Jesús Evaristo Casariego Fernández-Noriega

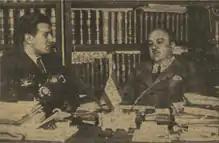
interviewing Albiñana, 1936

Before the Civil War Casariego was known only to readers of "La Nacíon" and to a few Carlists; until the mid-1940s he gained some recognition due to "El Alcazár" assignment and the first two novels. It was "Con la vida hicieron fuego" which in the mid-1950s earned him the nationally recognized status. Popular among both readers and critics, the book was dubbed "novela de una generación" and applauded by intellectuals like Marañon; many appreciated its Galdosian breadth. The novel also served as basis for a 1956 movie, yet the cinematographic work traded the original melancholy for "exaltación oficialista" and was not a success. The late 1950s marked the climax of Casariego's popularity; though he kept writing his later volumes were addressed to limited audience interested in specific topics, like hunting, maritime history, Carlism and the culture of Asturias. Only in his native region he gained monumental status, in the 1970s recognized as an expert on Asturian past but also as sort of a living relic, "un gran tipo", picturesque icon, "man living in the 18th century" and a protagonist of countless anecdotes. He was named Hijo Adoptivo by Luarca and Hijo Predilecto by Tineo and in 1983 earned a commemorative booklet.